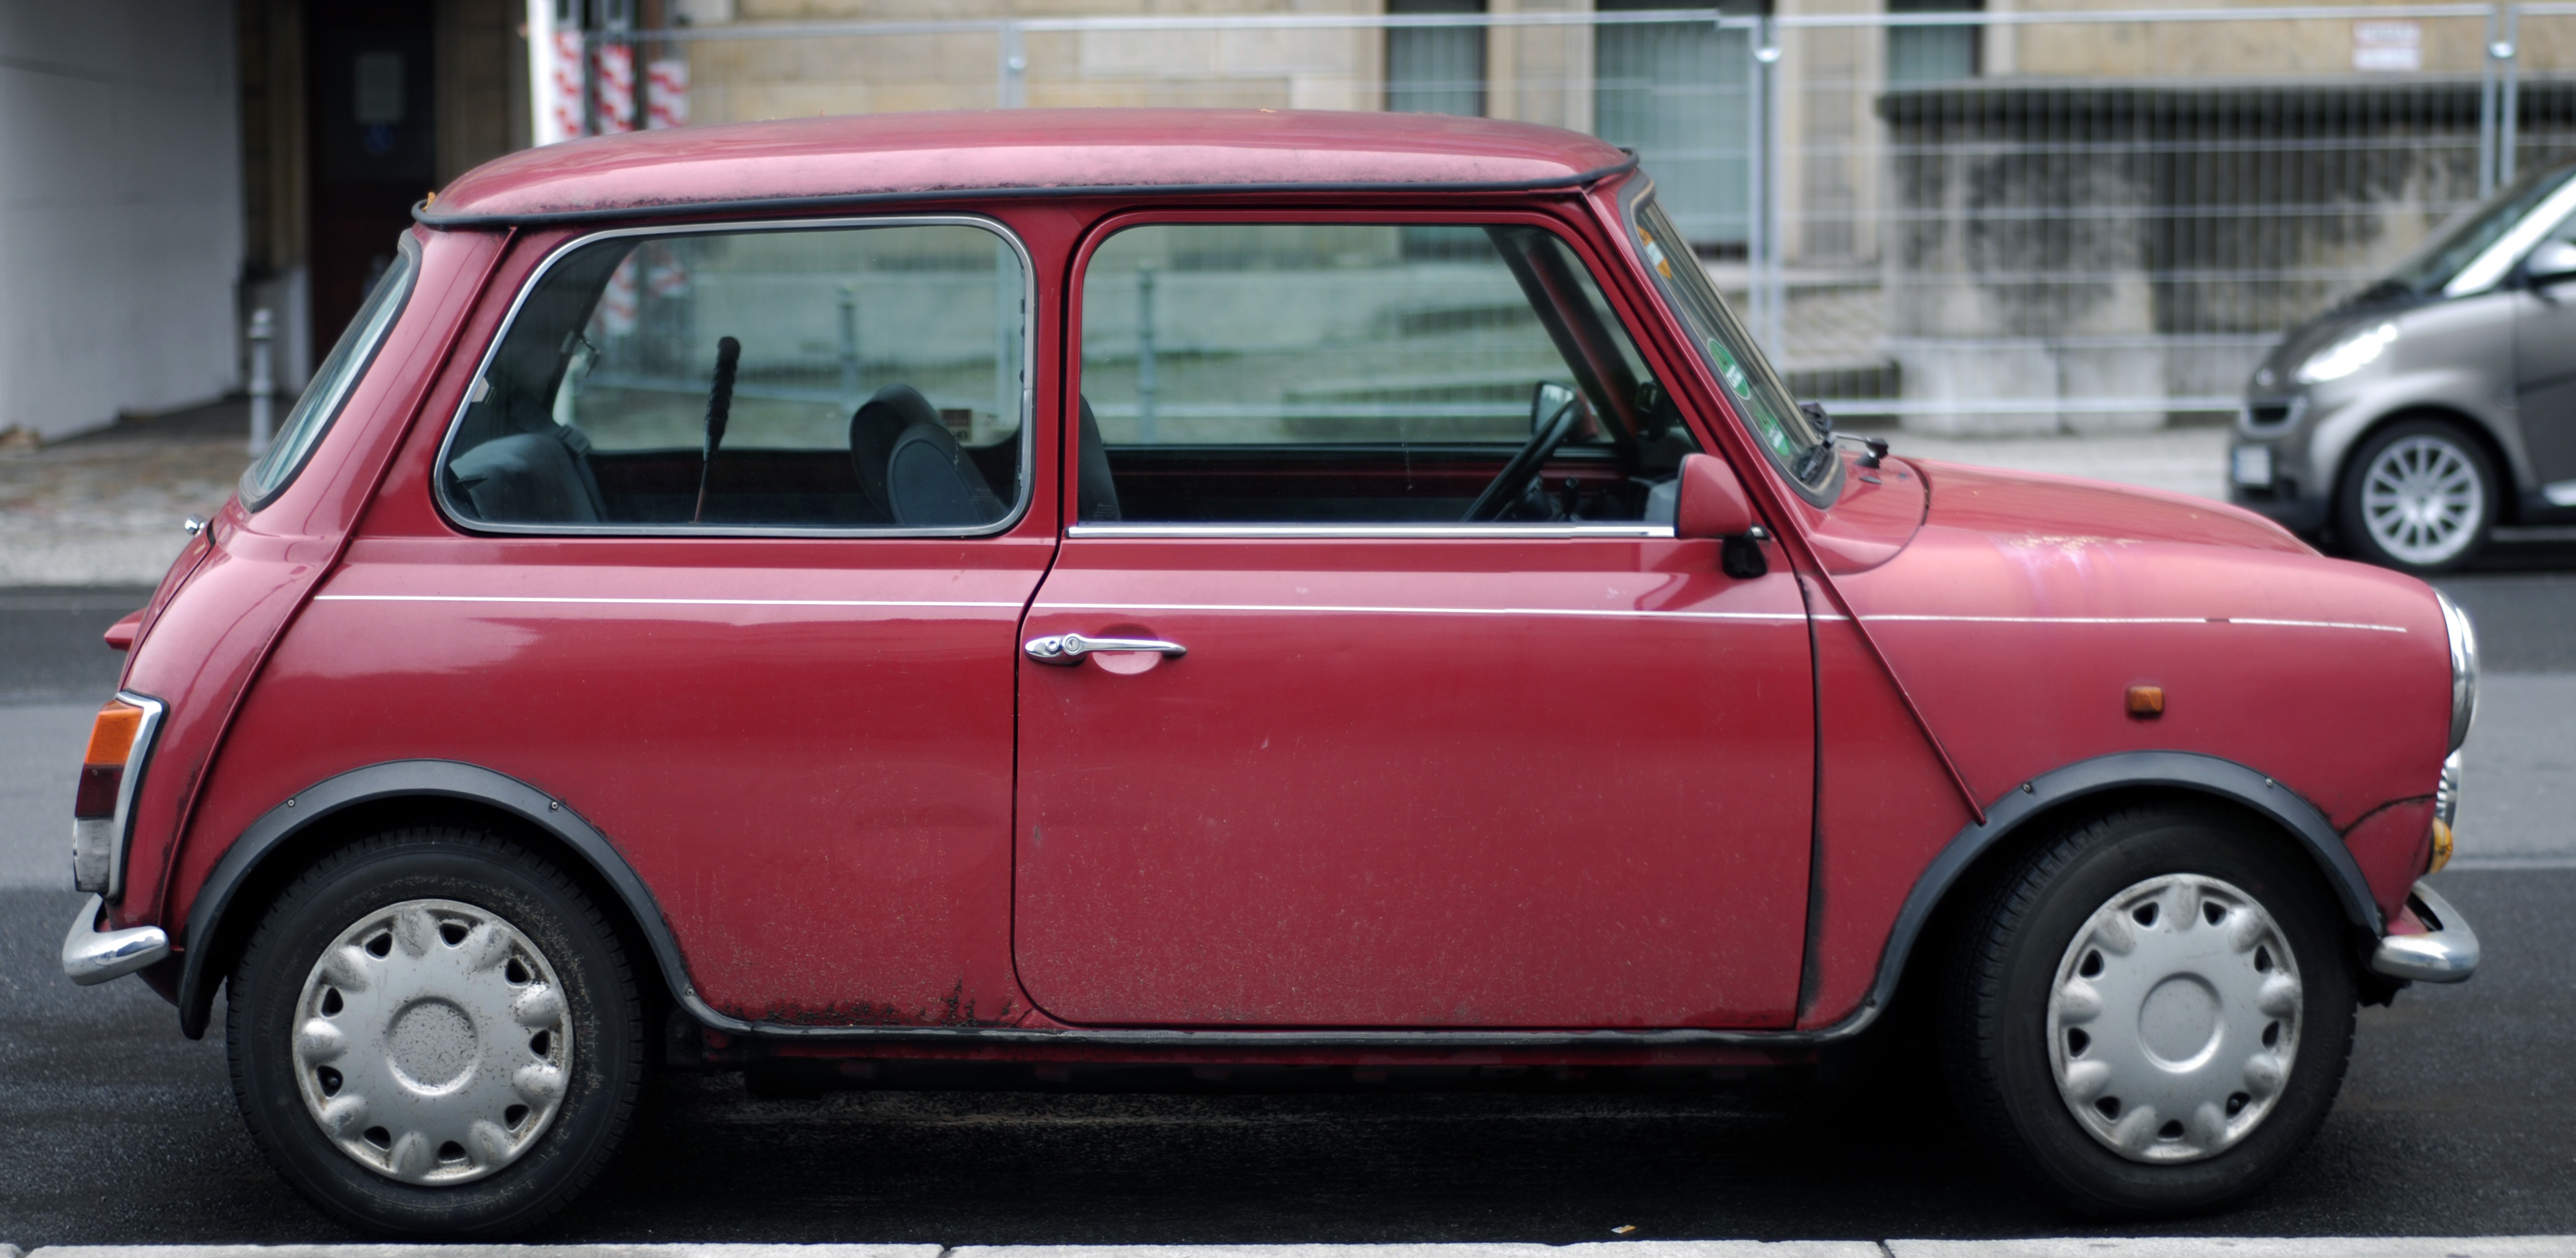
car, red, vehicle, old car, mini cooper, rover, germany, mini, city car, red car, land vehicle, automobile make, compact car, family car, subcompact car, compact sport utility vehicle, rover mini